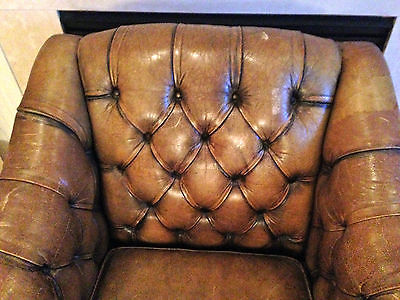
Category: chair